Connor Wood (footballer)

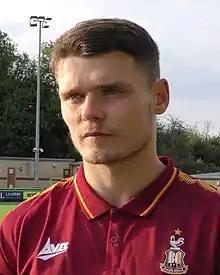
Wood with Bradford City in September 2020

Connor Oliver Wood (born 17 July 1996) is an English professional footballer who plays as a left back and left winger.